Story of My Death

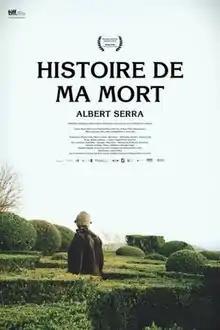
Film poster

Story of My Death is a film directed by Albert Serra. It won the Golden Leopard at the 2013 Locarno International Film Festival. The film is about an aging Casanova and his encounter with Count Dracula. The title resembles that of Casanova’s autobiography, "Histoire de ma vie" (“Story of my Life”).